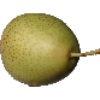
Label: Pear 1